National Museum and Research Center of Altamira

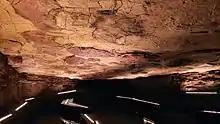
The , inside the museum

The museum offers prehistoric technology workshops to visitors, as well as a permanent exhibition called "Times of Altamira", which contains objects from Altamira as well as those from other palaeolithic caves of Cantabria such as ', "El Juyo" and '. The New Altamira Cave, or "", is also part of this exhibition: an artificial replica of the original caves, built in order to preserve the originals from damage arising from a massive influx of visitors.